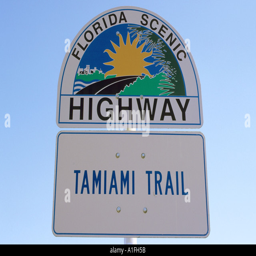
a road sign along road